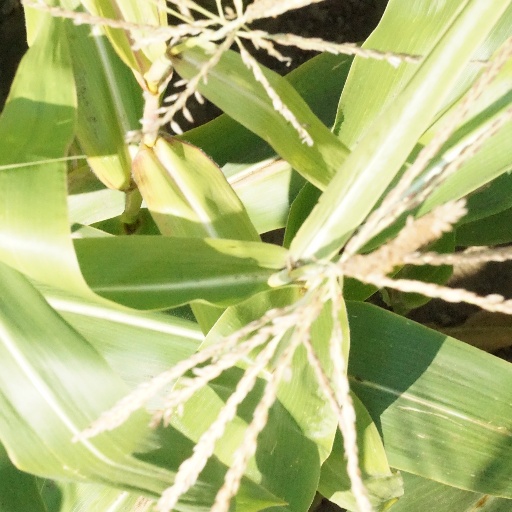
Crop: maize; corn